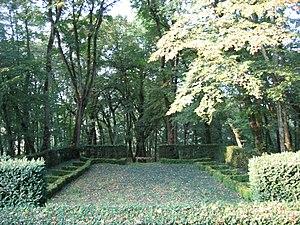
Le château d’Arlay ou château de Proby est un château privé du XVIIIᵉ siècle au pied des ruines d’un ancien château fort du XIᵉ siècle, du village jurassien d’Arlay.